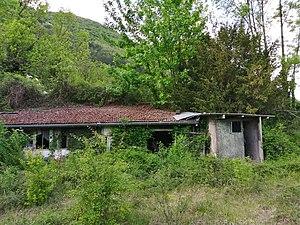
Le couvent de la Visitation Sainte-Marie était un monastère chrétien accueillant les Visitandines, situé dans la commune française de Vif, en Isère.